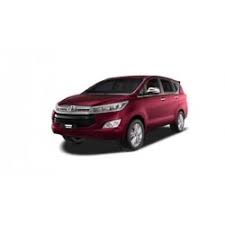
Label: noambulance